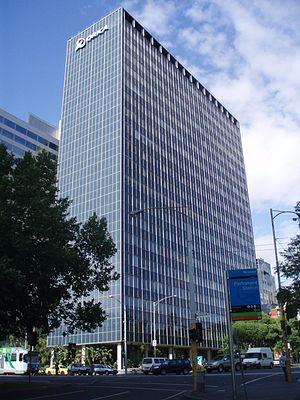
L'histoire de Melbourne détaille le développement de cette cité depuis le début de la colonisation jusqu'à son épanouissement en un centre commercial et financier moderne, seconde plus grande cité de l'Australie.
Orica est une entreprise australienne qui fait partie de l'indice S&P/ASX 50. C'est une multinationale fabriquant divers produits chimiques.
Melbourne est la capitale de l'État du Victoria, en Australie. Deuxième agglomération urbaine du pays après Sydney, le « Grand Melbourne » compte 4 440 300 habitants au recensement officiel de 2014. La ville est située sur la baie de Port Phillip, laquelle ouvre sur le détroit de Bass. Ses habitants sont les Melbourniens. Melbourne est un important centre commercial, industriel et culturel. La ville est souvent qualifiée de capitale « sportive et culturelle » de l'Australie, car elle abrite de nombreuses manifestations et institutions culturelles et sportives parmi les plus importantes du pays.